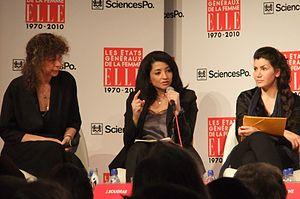
Etats Généraux de la Femme 2010. Quatrième Table Ronde avec Jeannette Bougrab (au centre), présidente de la Halde, Kahina Benziane (à droite), soeur de Sohane, et Valérie Toranian (à gauche), directrice de la rédaction du magazine ELLE. (voir aussi article sur elle.fr
L'affaire Sohane Benziane fait référence au meurtre par le feu d'une jeune fille, Sohane Benziane, en 2002, à Vitry-sur-Seine dans le département du Val-de-Marne.